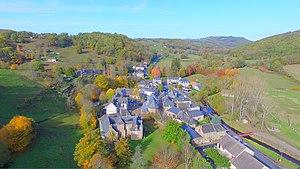
Vue aérienne de lanteuil
Lanteuil est une commune française située dans le département de la Corrèze, en région Nouvelle-Aquitaine.